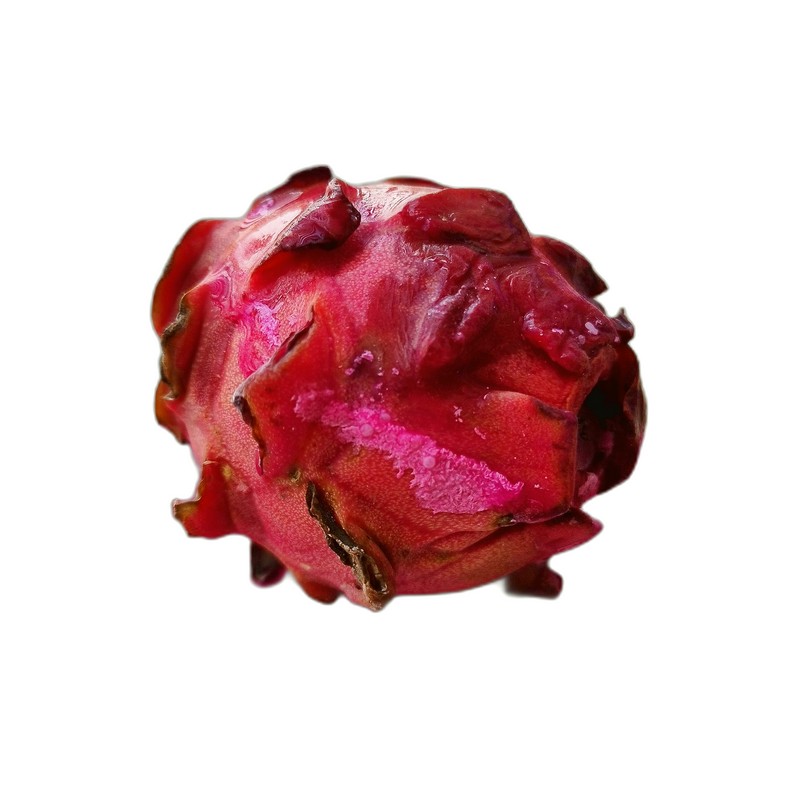
Label: Defect Dragon Fruit